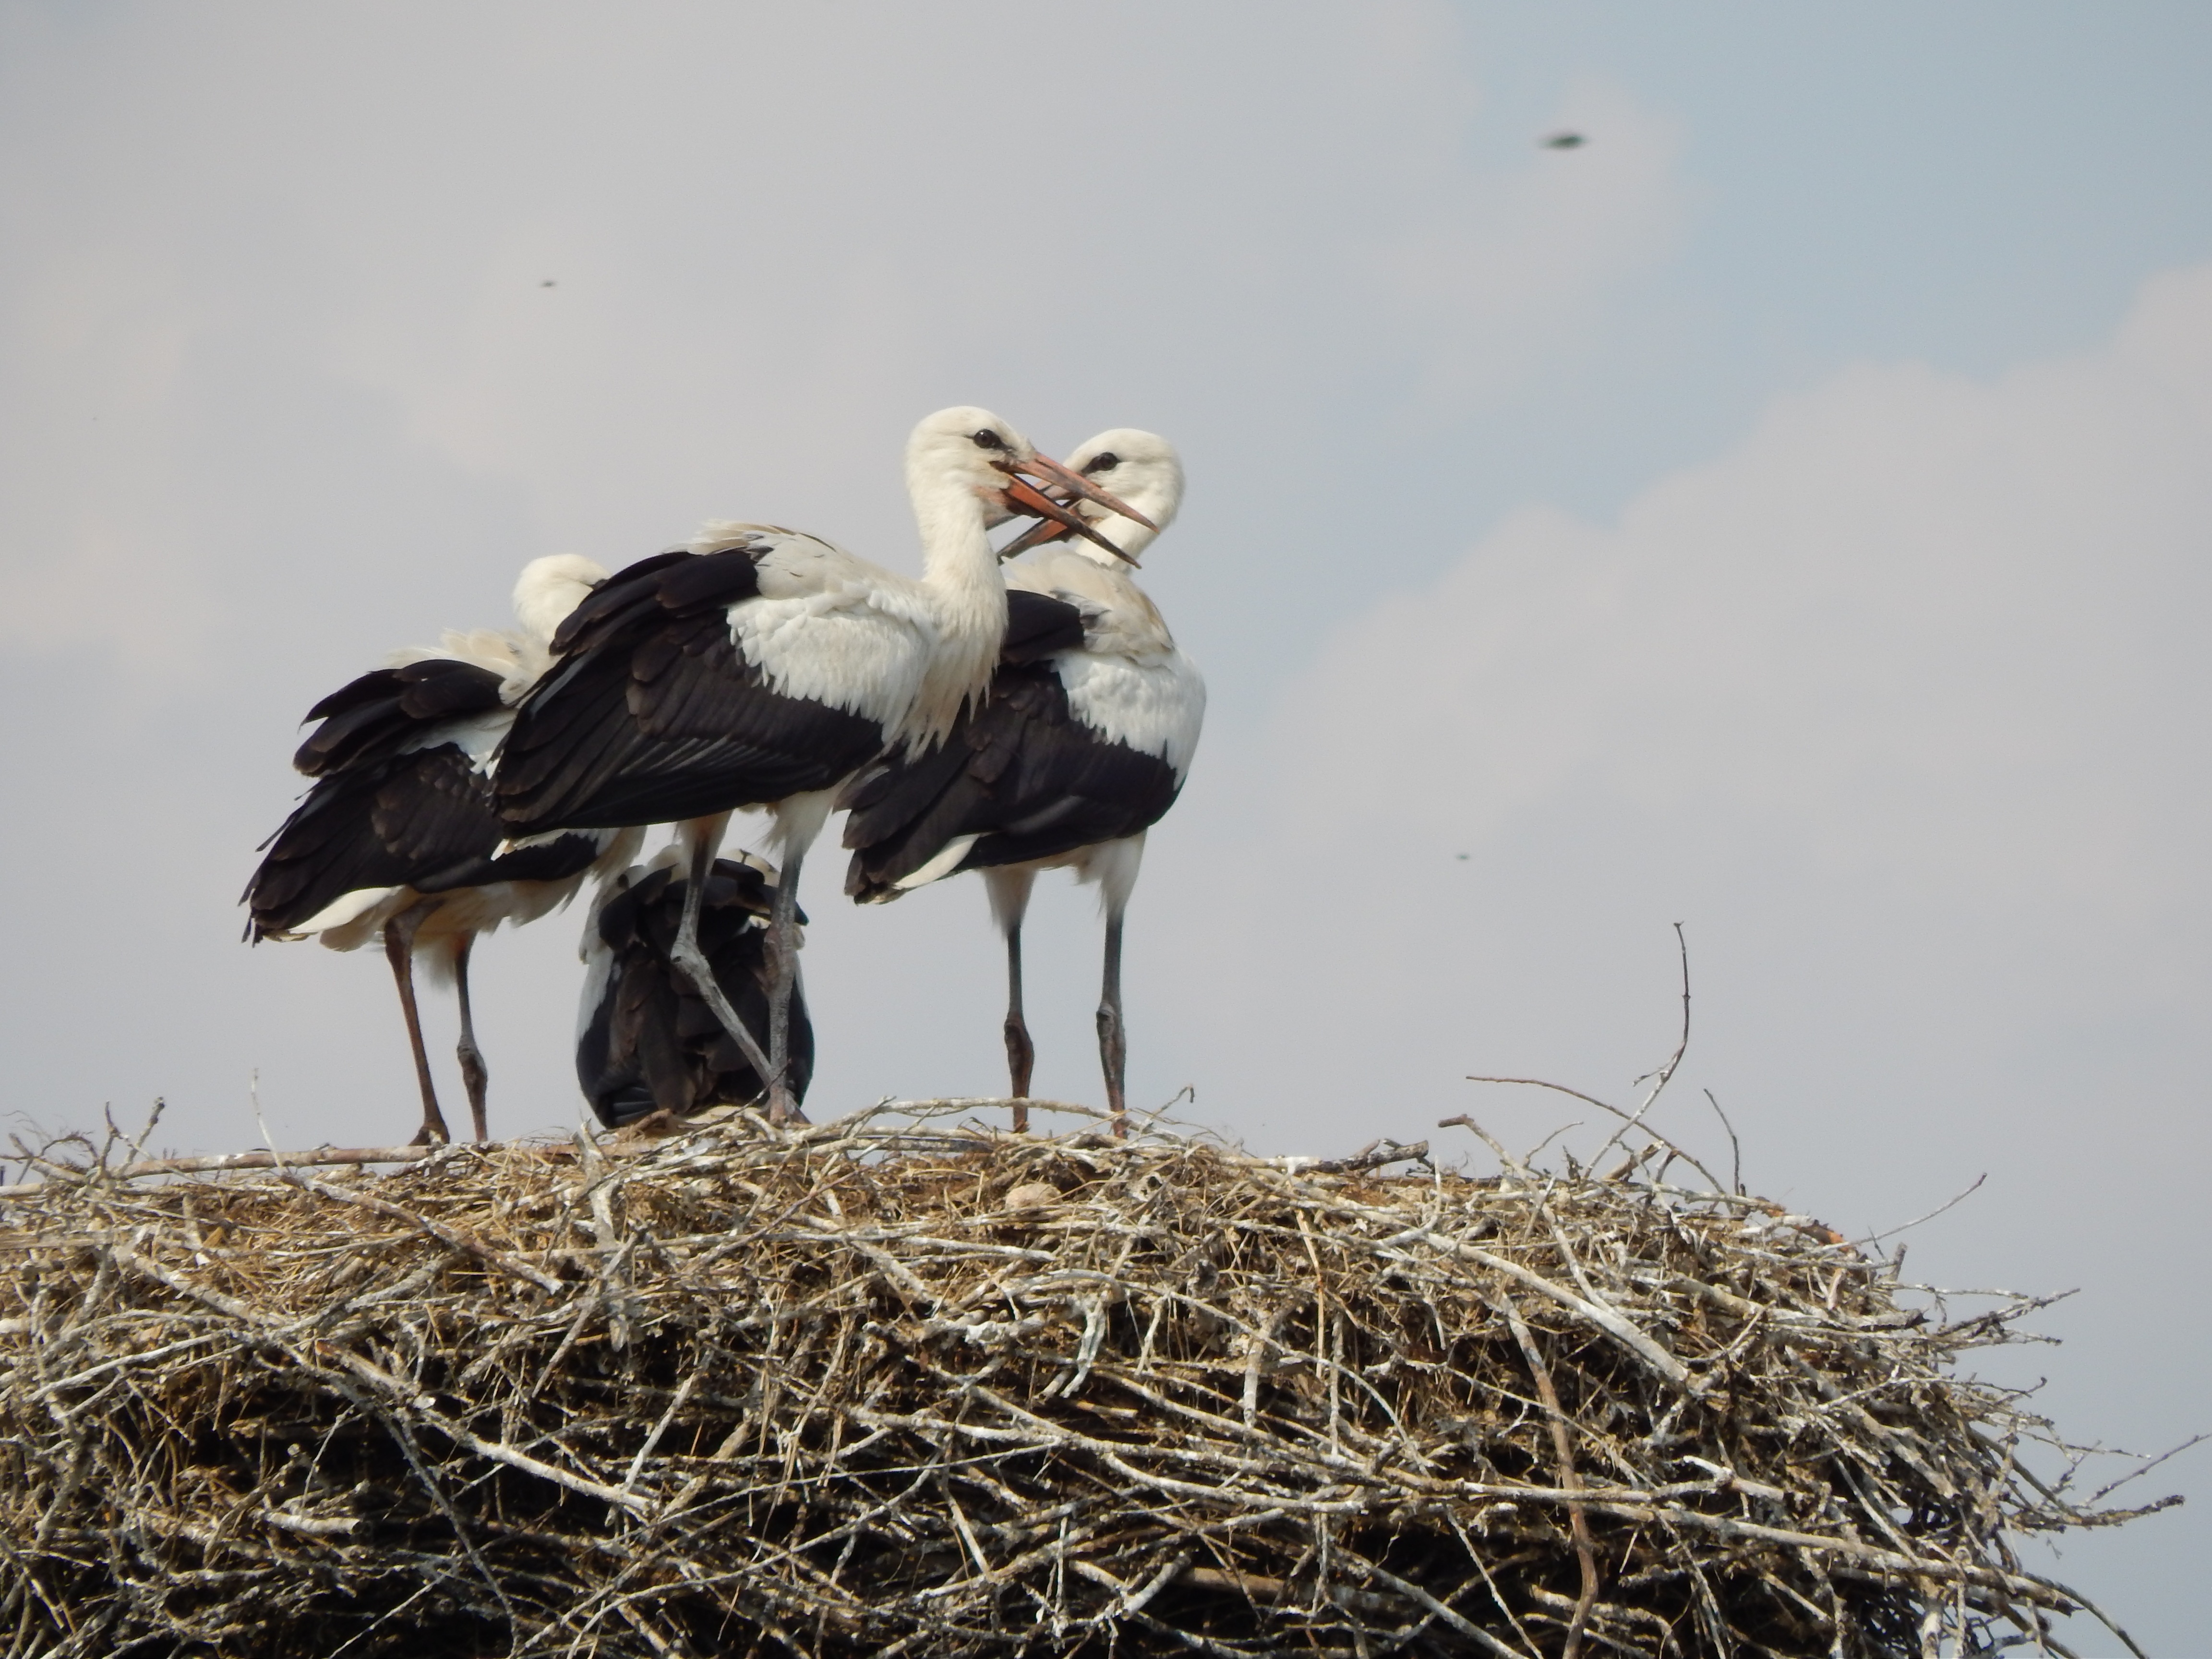
bird, wildlife, young, beak, fauna, stork, birds, vertebrate, socket, white stork, storks, ciconiiformes